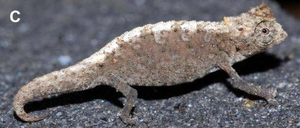
Brookesia confidens est une espèce de sauriens de la famille des Chamaeleonidae.